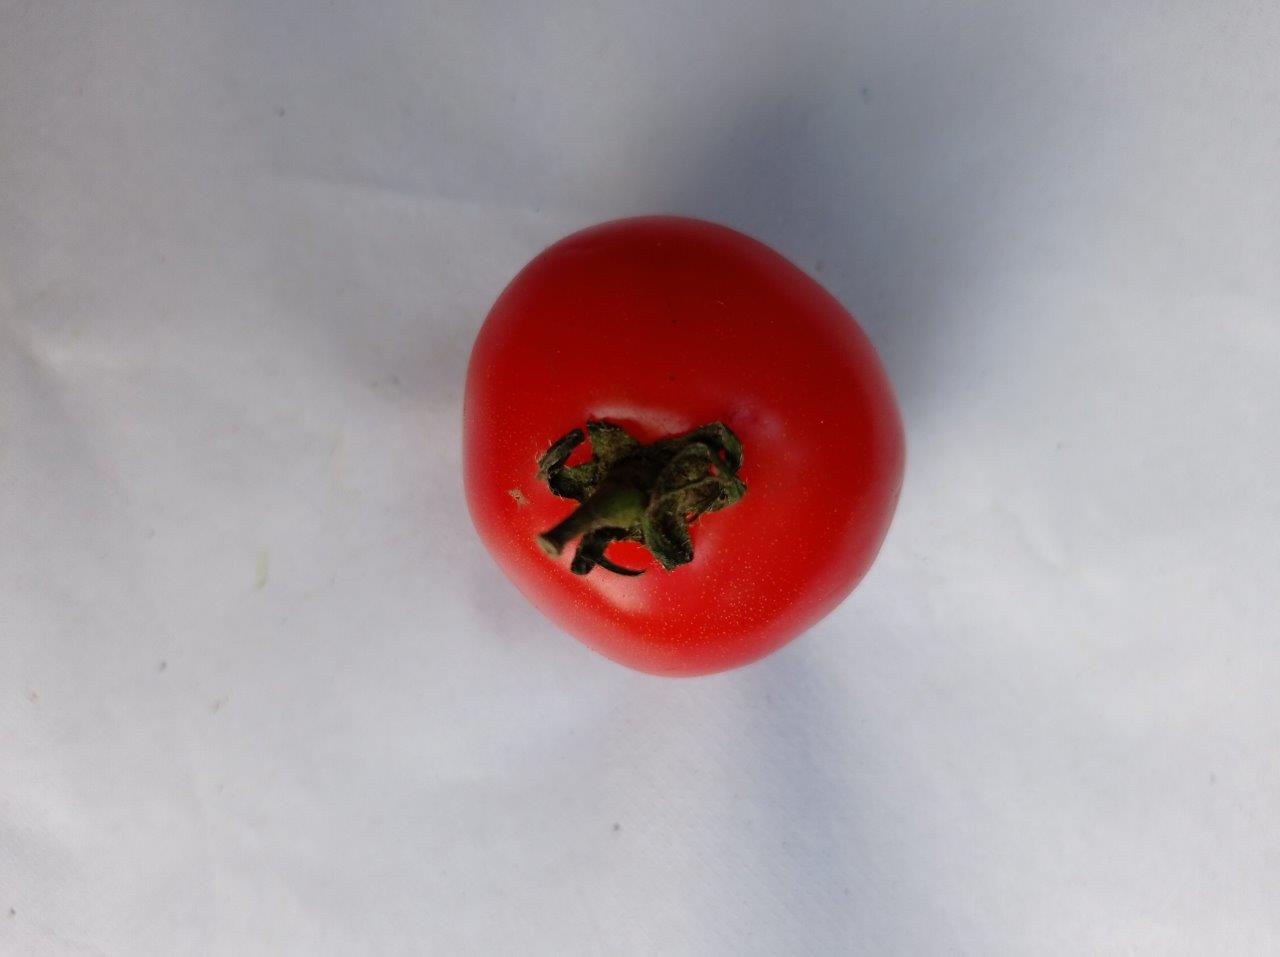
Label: Fresh